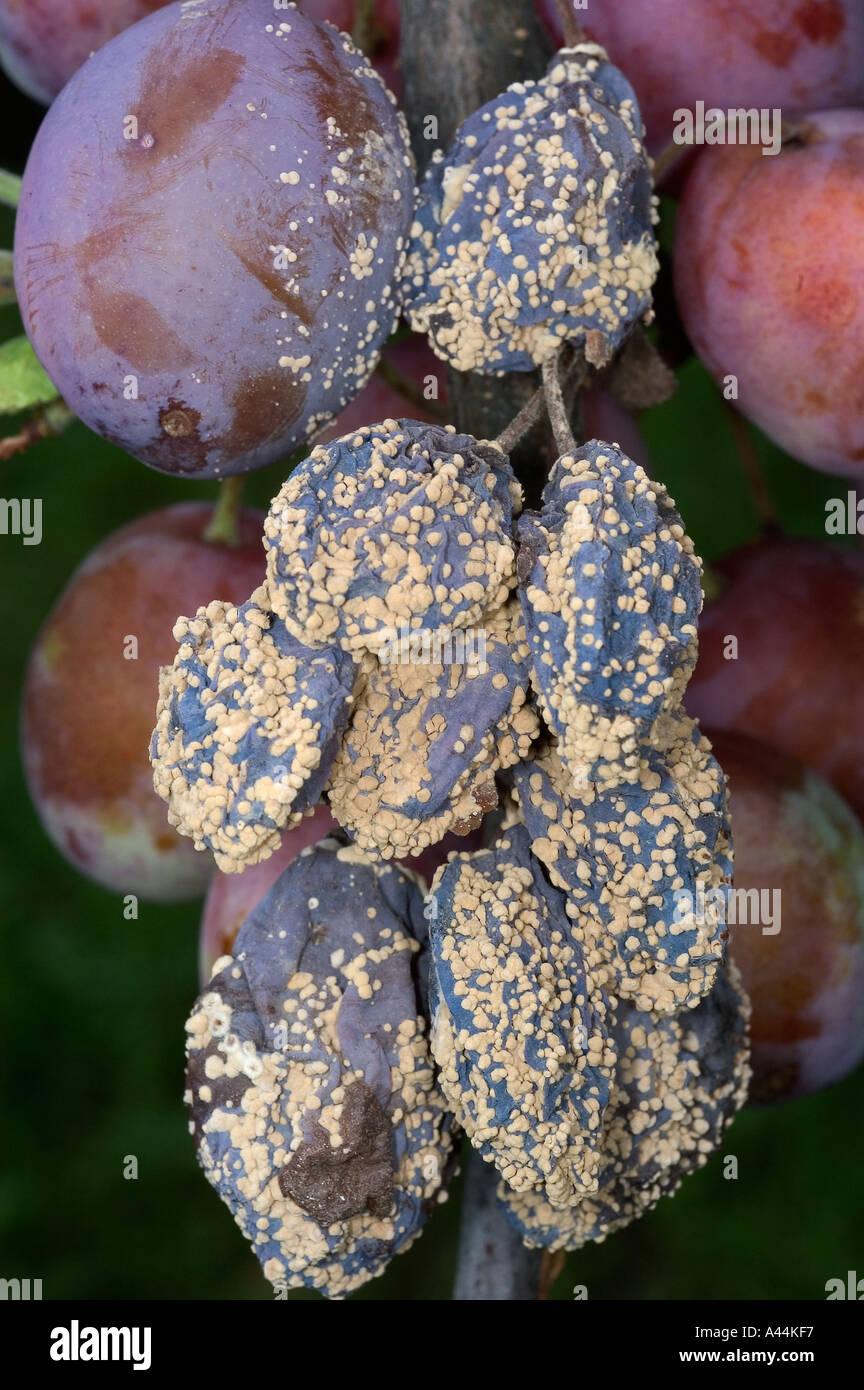
Plant: Plum
Disease: plum brown rot